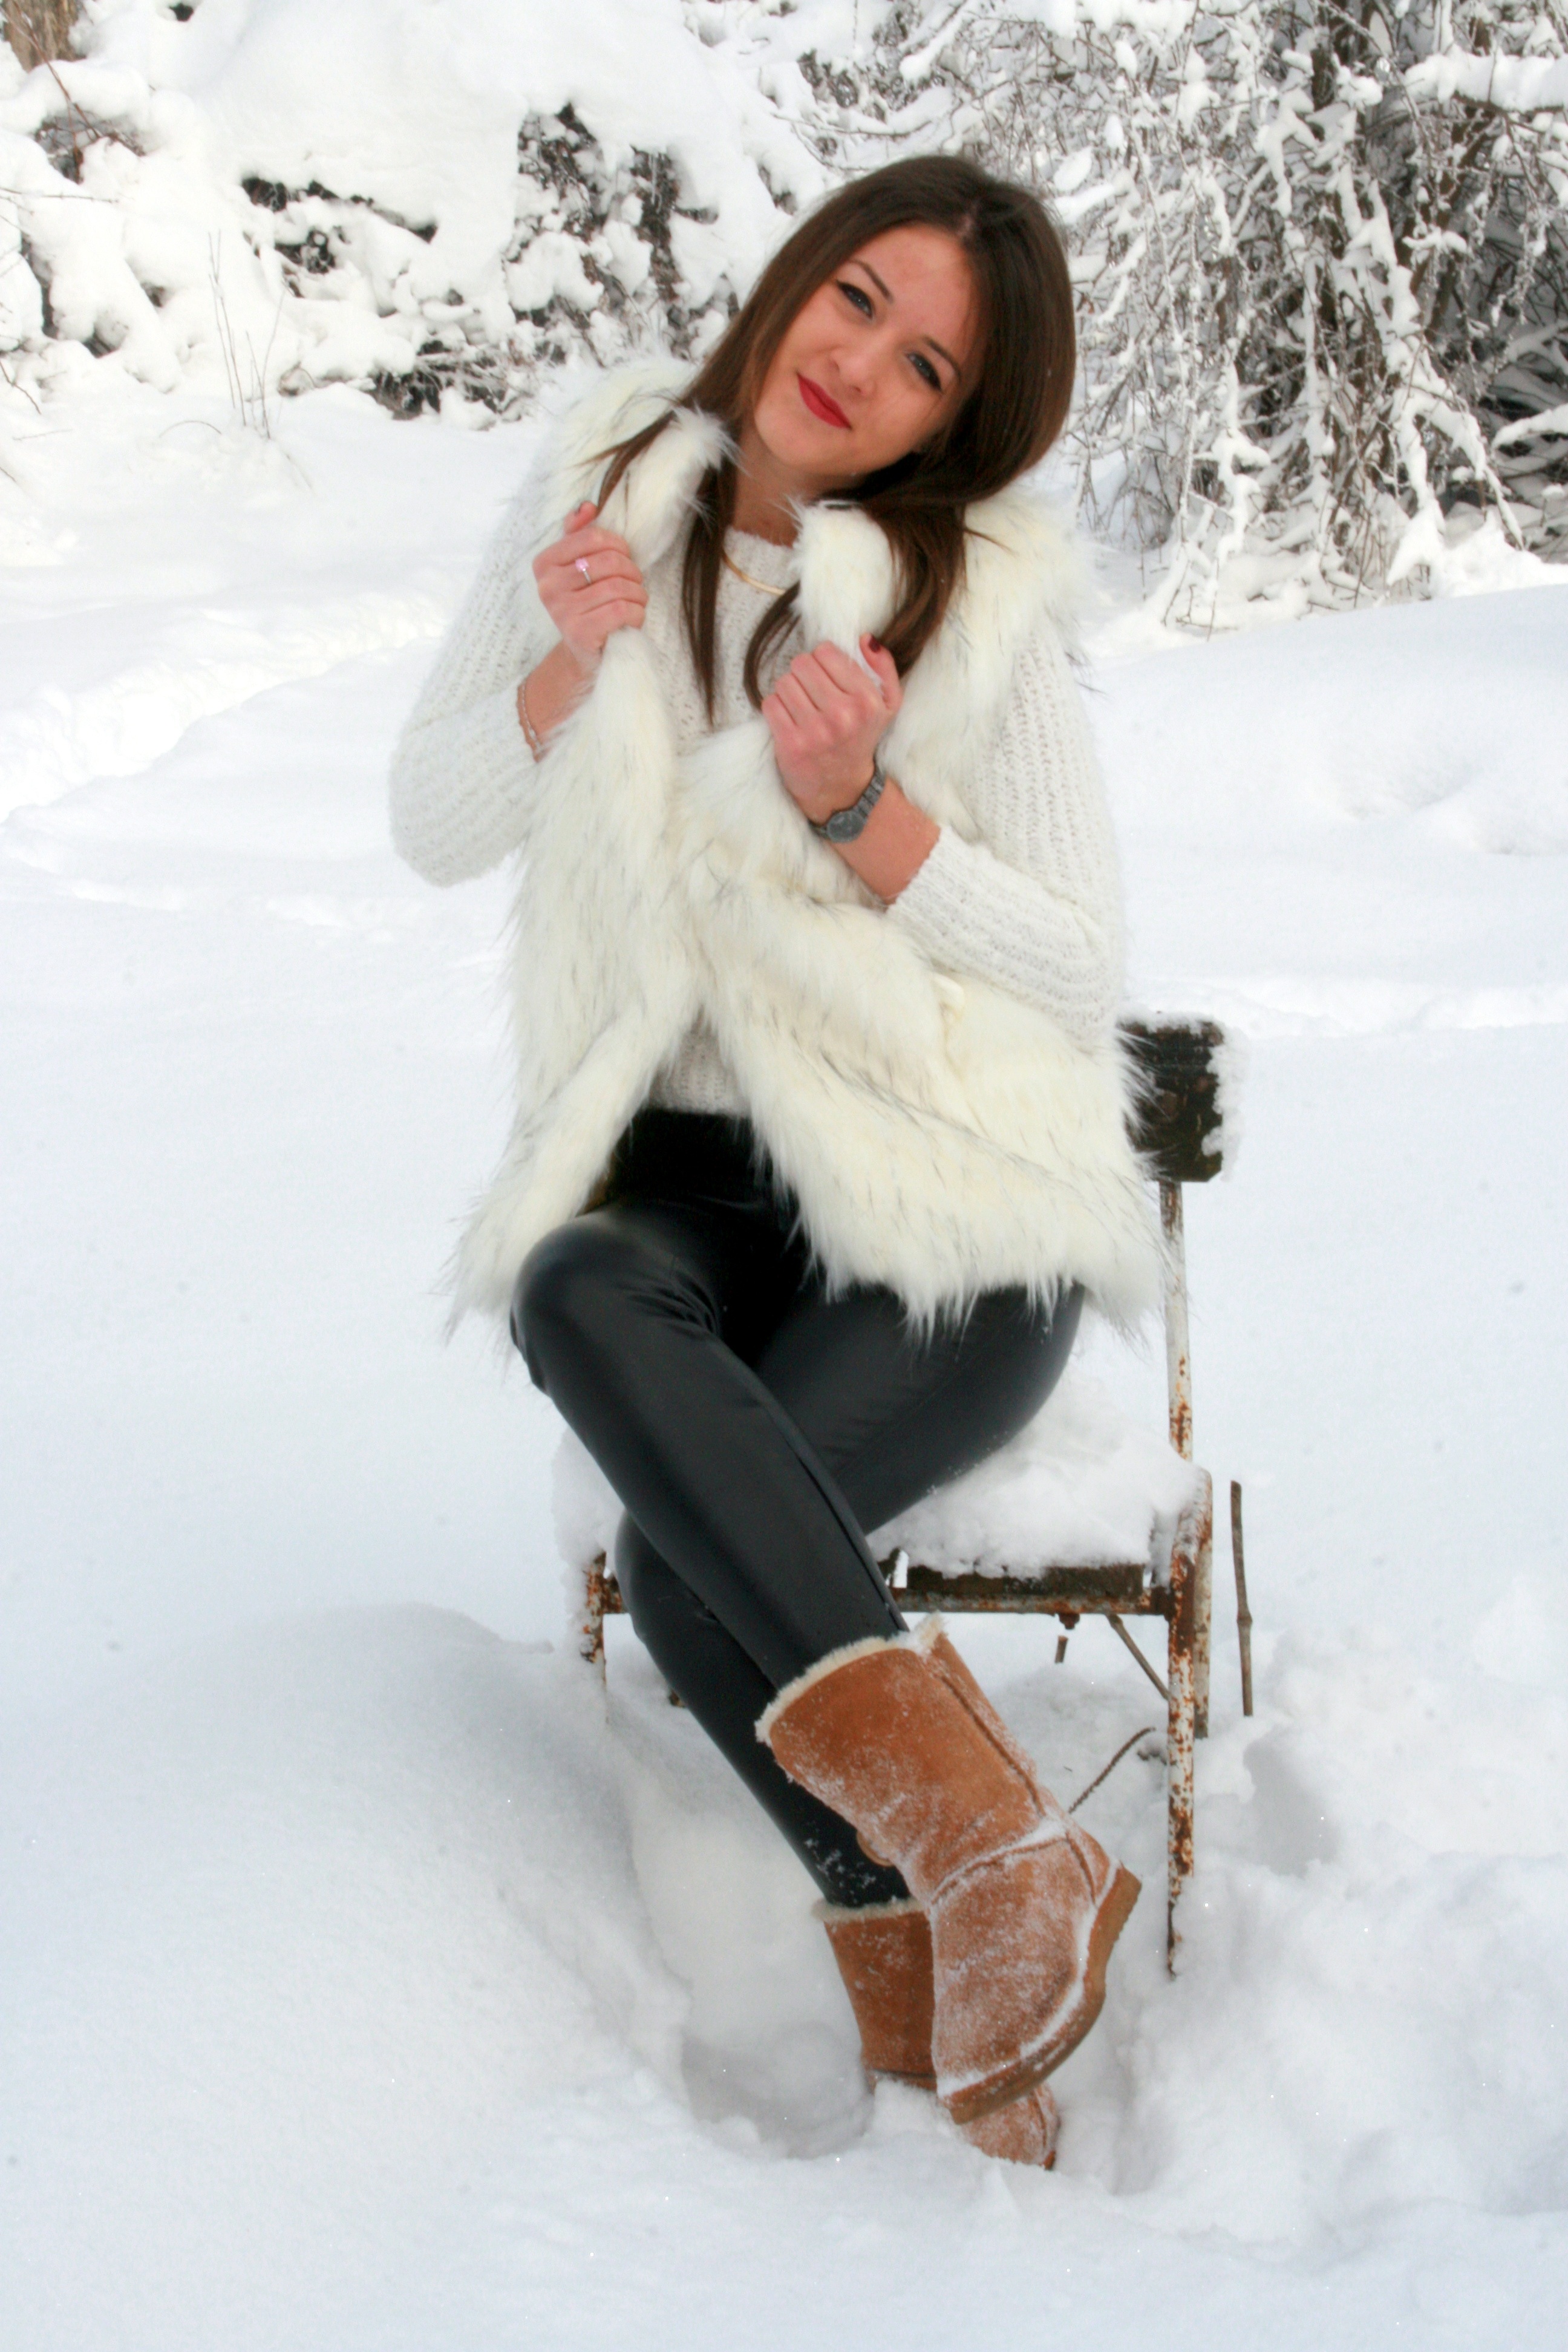
snow, winter, girl, white, chair, fur, weather, clothing, blonde, season, footwear, blue eyes, feerie, fur clothing